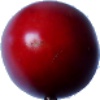
Label: Tamarillo 1